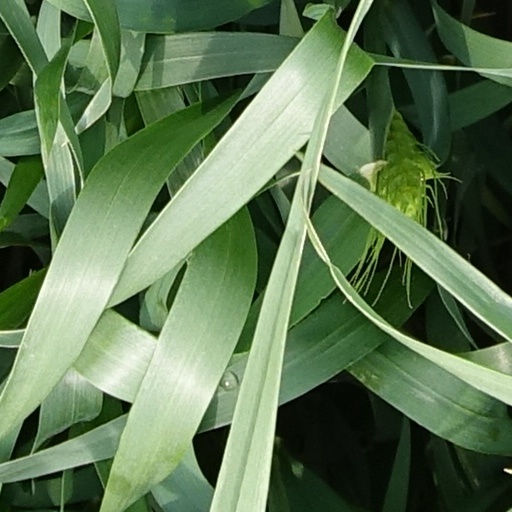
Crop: wheat